Miss Earth Brazil

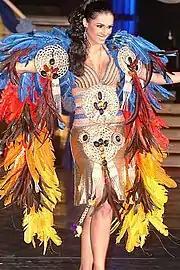
Miss Earth Fire 2008 Tatiane Alves from Brazil during the Miss Earth 2008 press presentation

The pageant changed its name in 2008 to Miss Terra Brasil organized by Look Top Beauty Productions. The organization is led by the current national director José Alonso Dias from Minas Gerais.